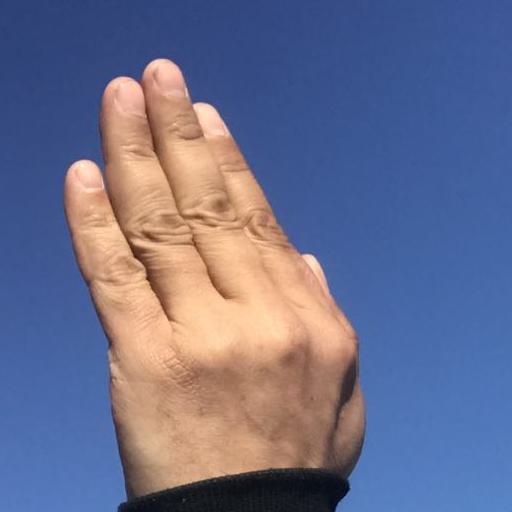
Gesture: stop_inverted